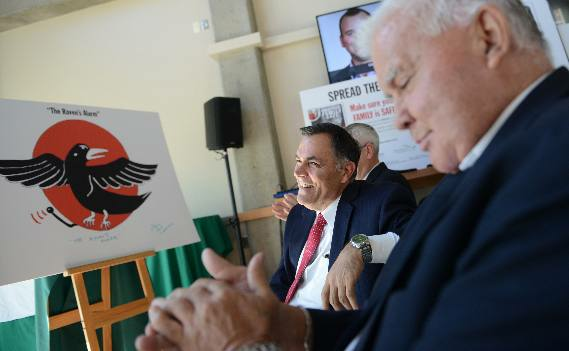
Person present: Yes